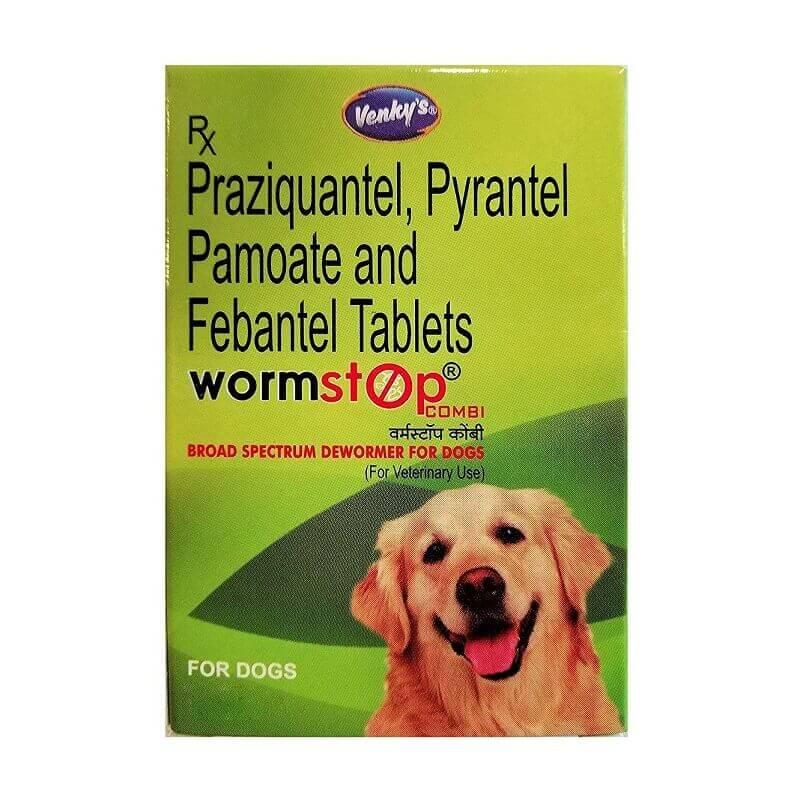
Dawa ya kutibu mbwa inewekwa kwenye kifungashio cha boksi, juu yake kumewekwa picha, kumeandikwa ujazo na maelekezo yakutumia. Inapatikana kwenye maduka ya bidhaa za kilimo, mifugo na dawa za wanyama.